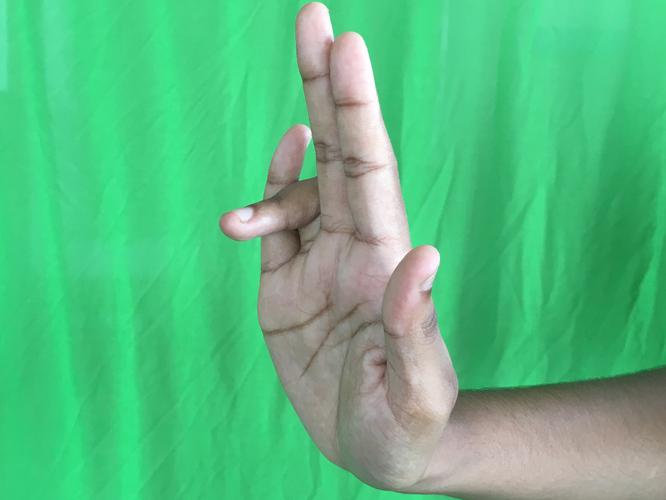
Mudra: Tripathaka
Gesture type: single_hand